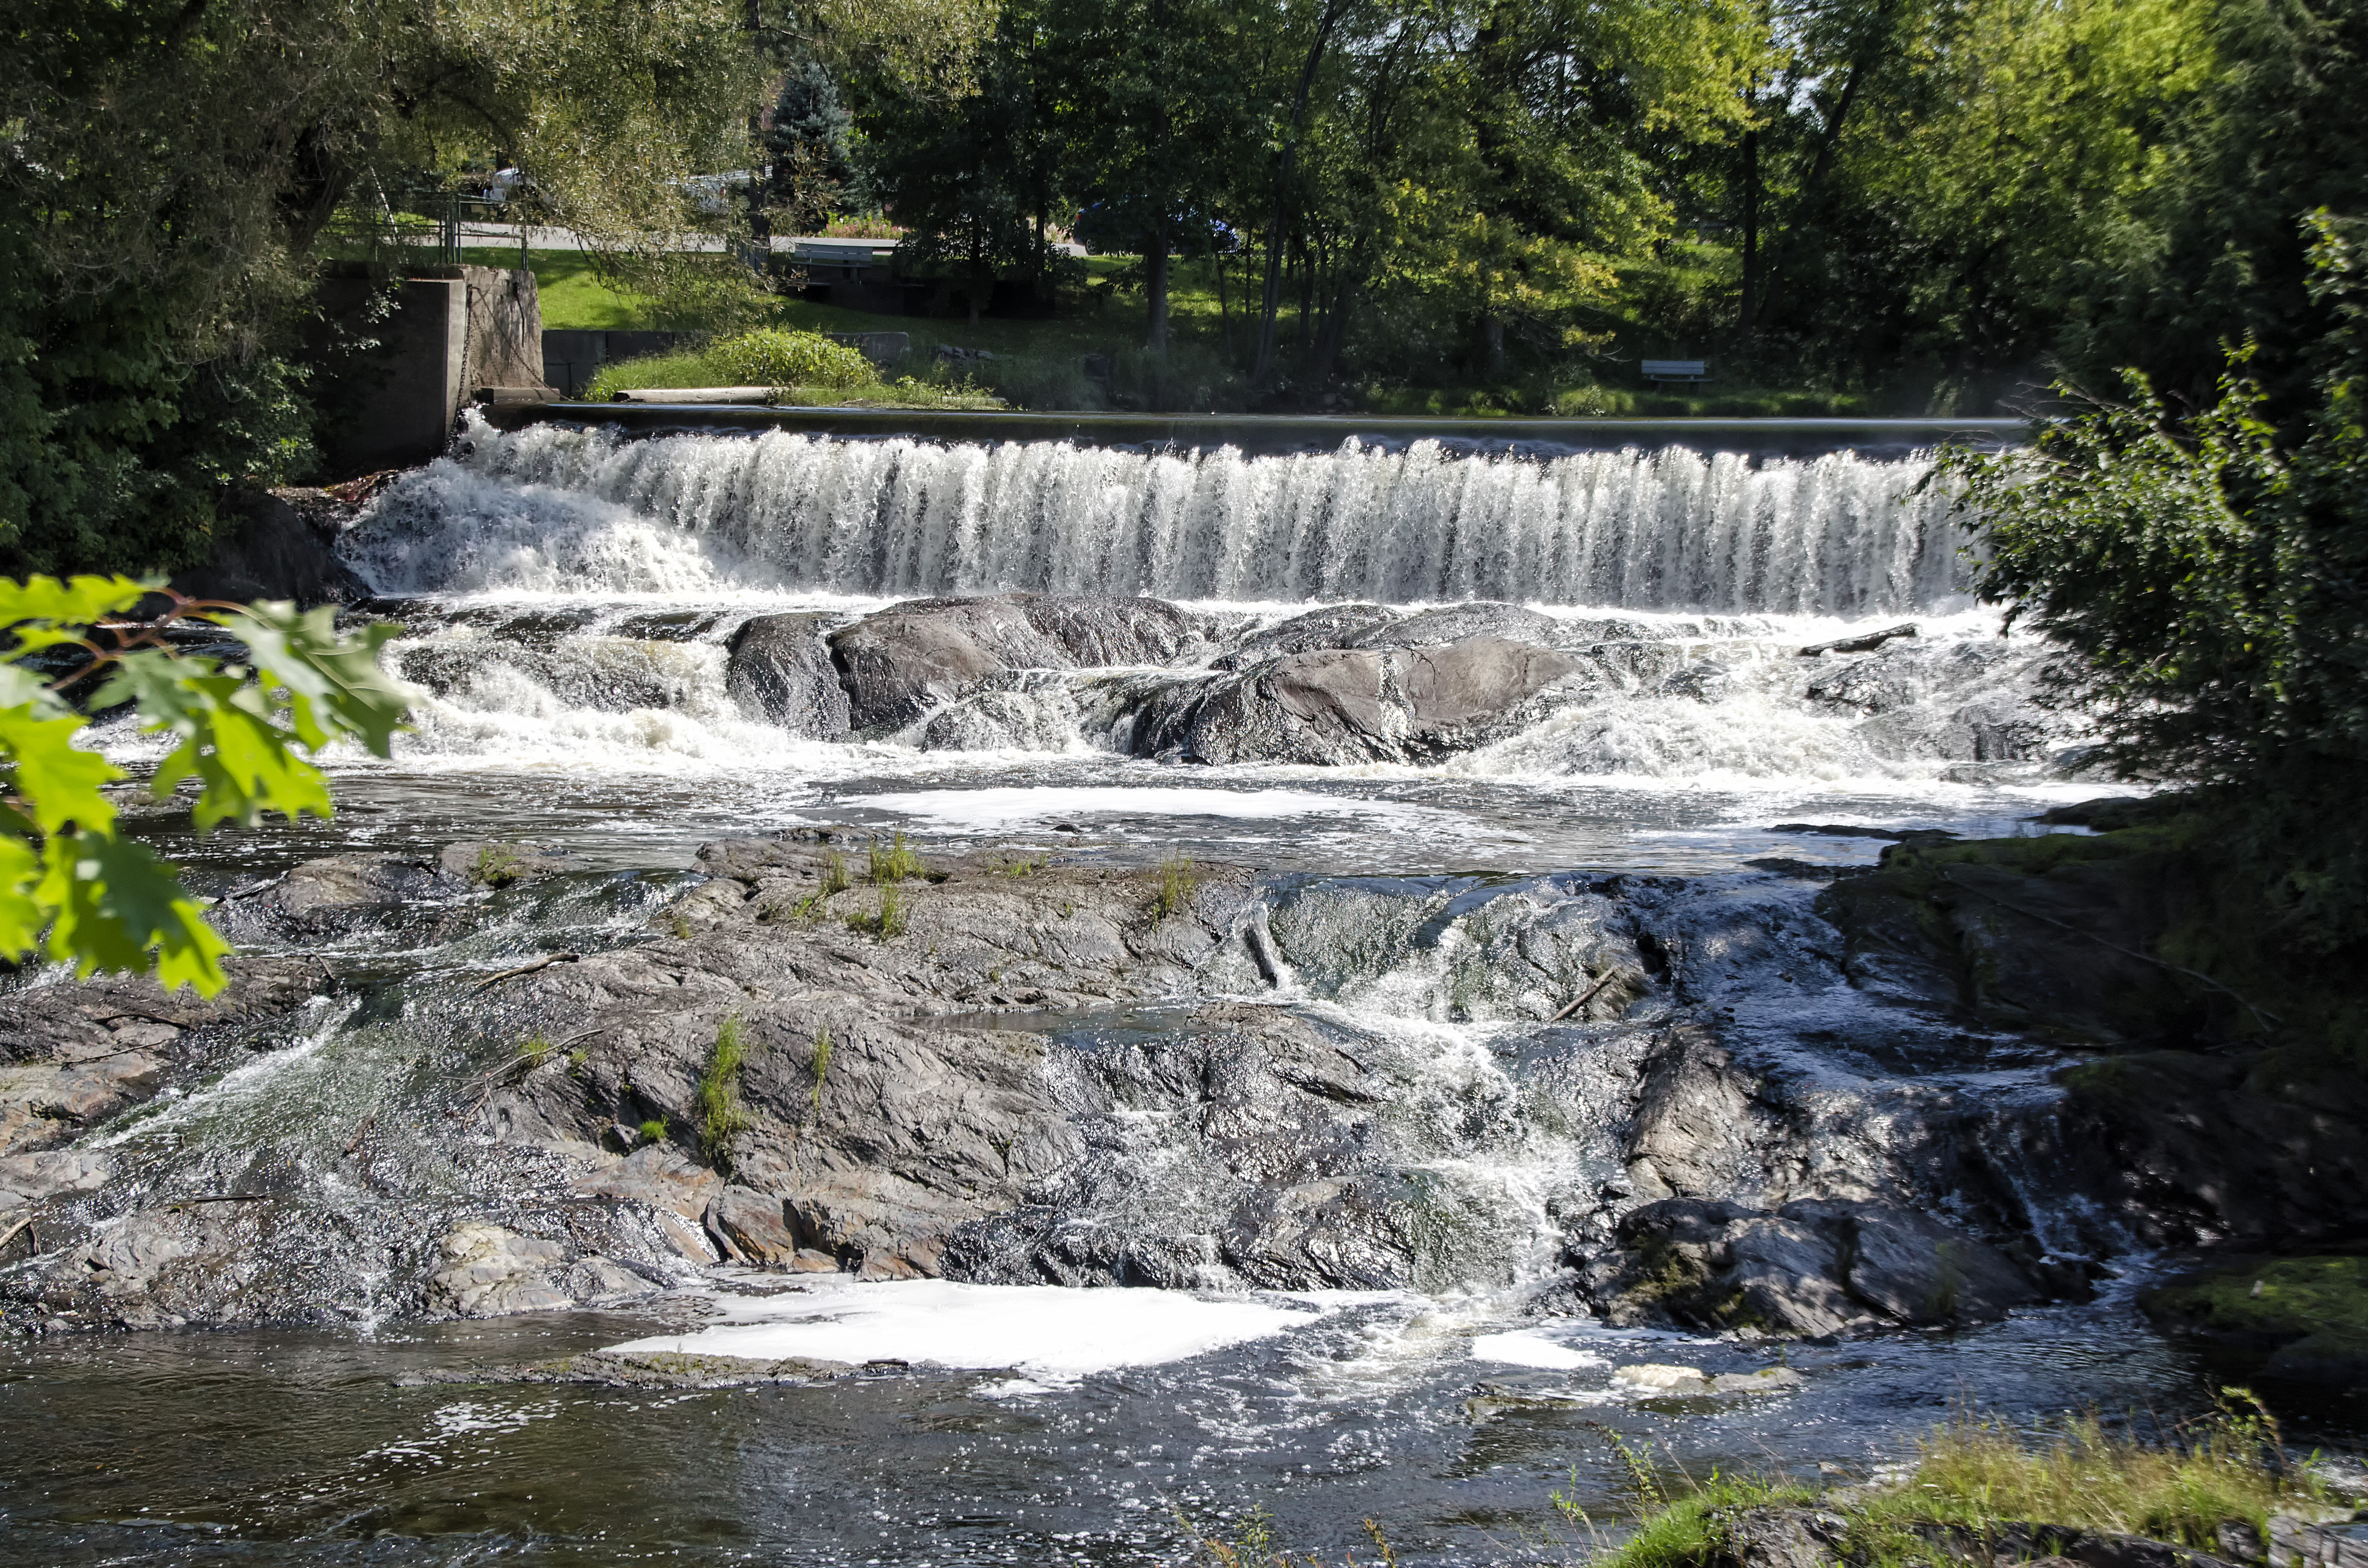
water, nature, waterfall, creek, river, stream, park, rapid, body of water, canada, wasserfall, quebec, water feature, watercourse, sherbrooke